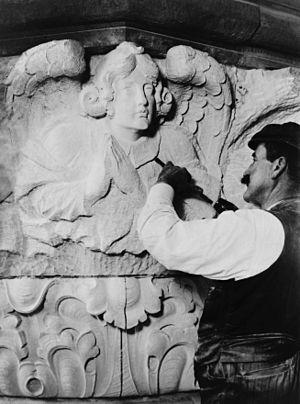
La sculpture sur pierre est une activité ancienne consistant à façonner des morceaux de pierres ou de roches brutes par l'élimination contrôlée de matériau, c'est l'acte de mise en forme artistique de la pierre.